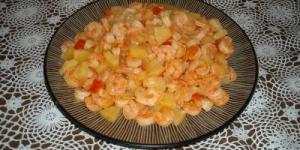
camarones en pina